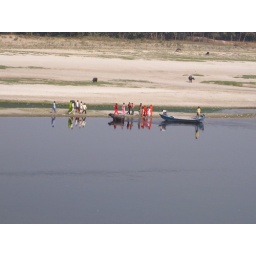
Men, women and children waiting for their boat to arrive in order to cross the river opposite the Taj Mahal